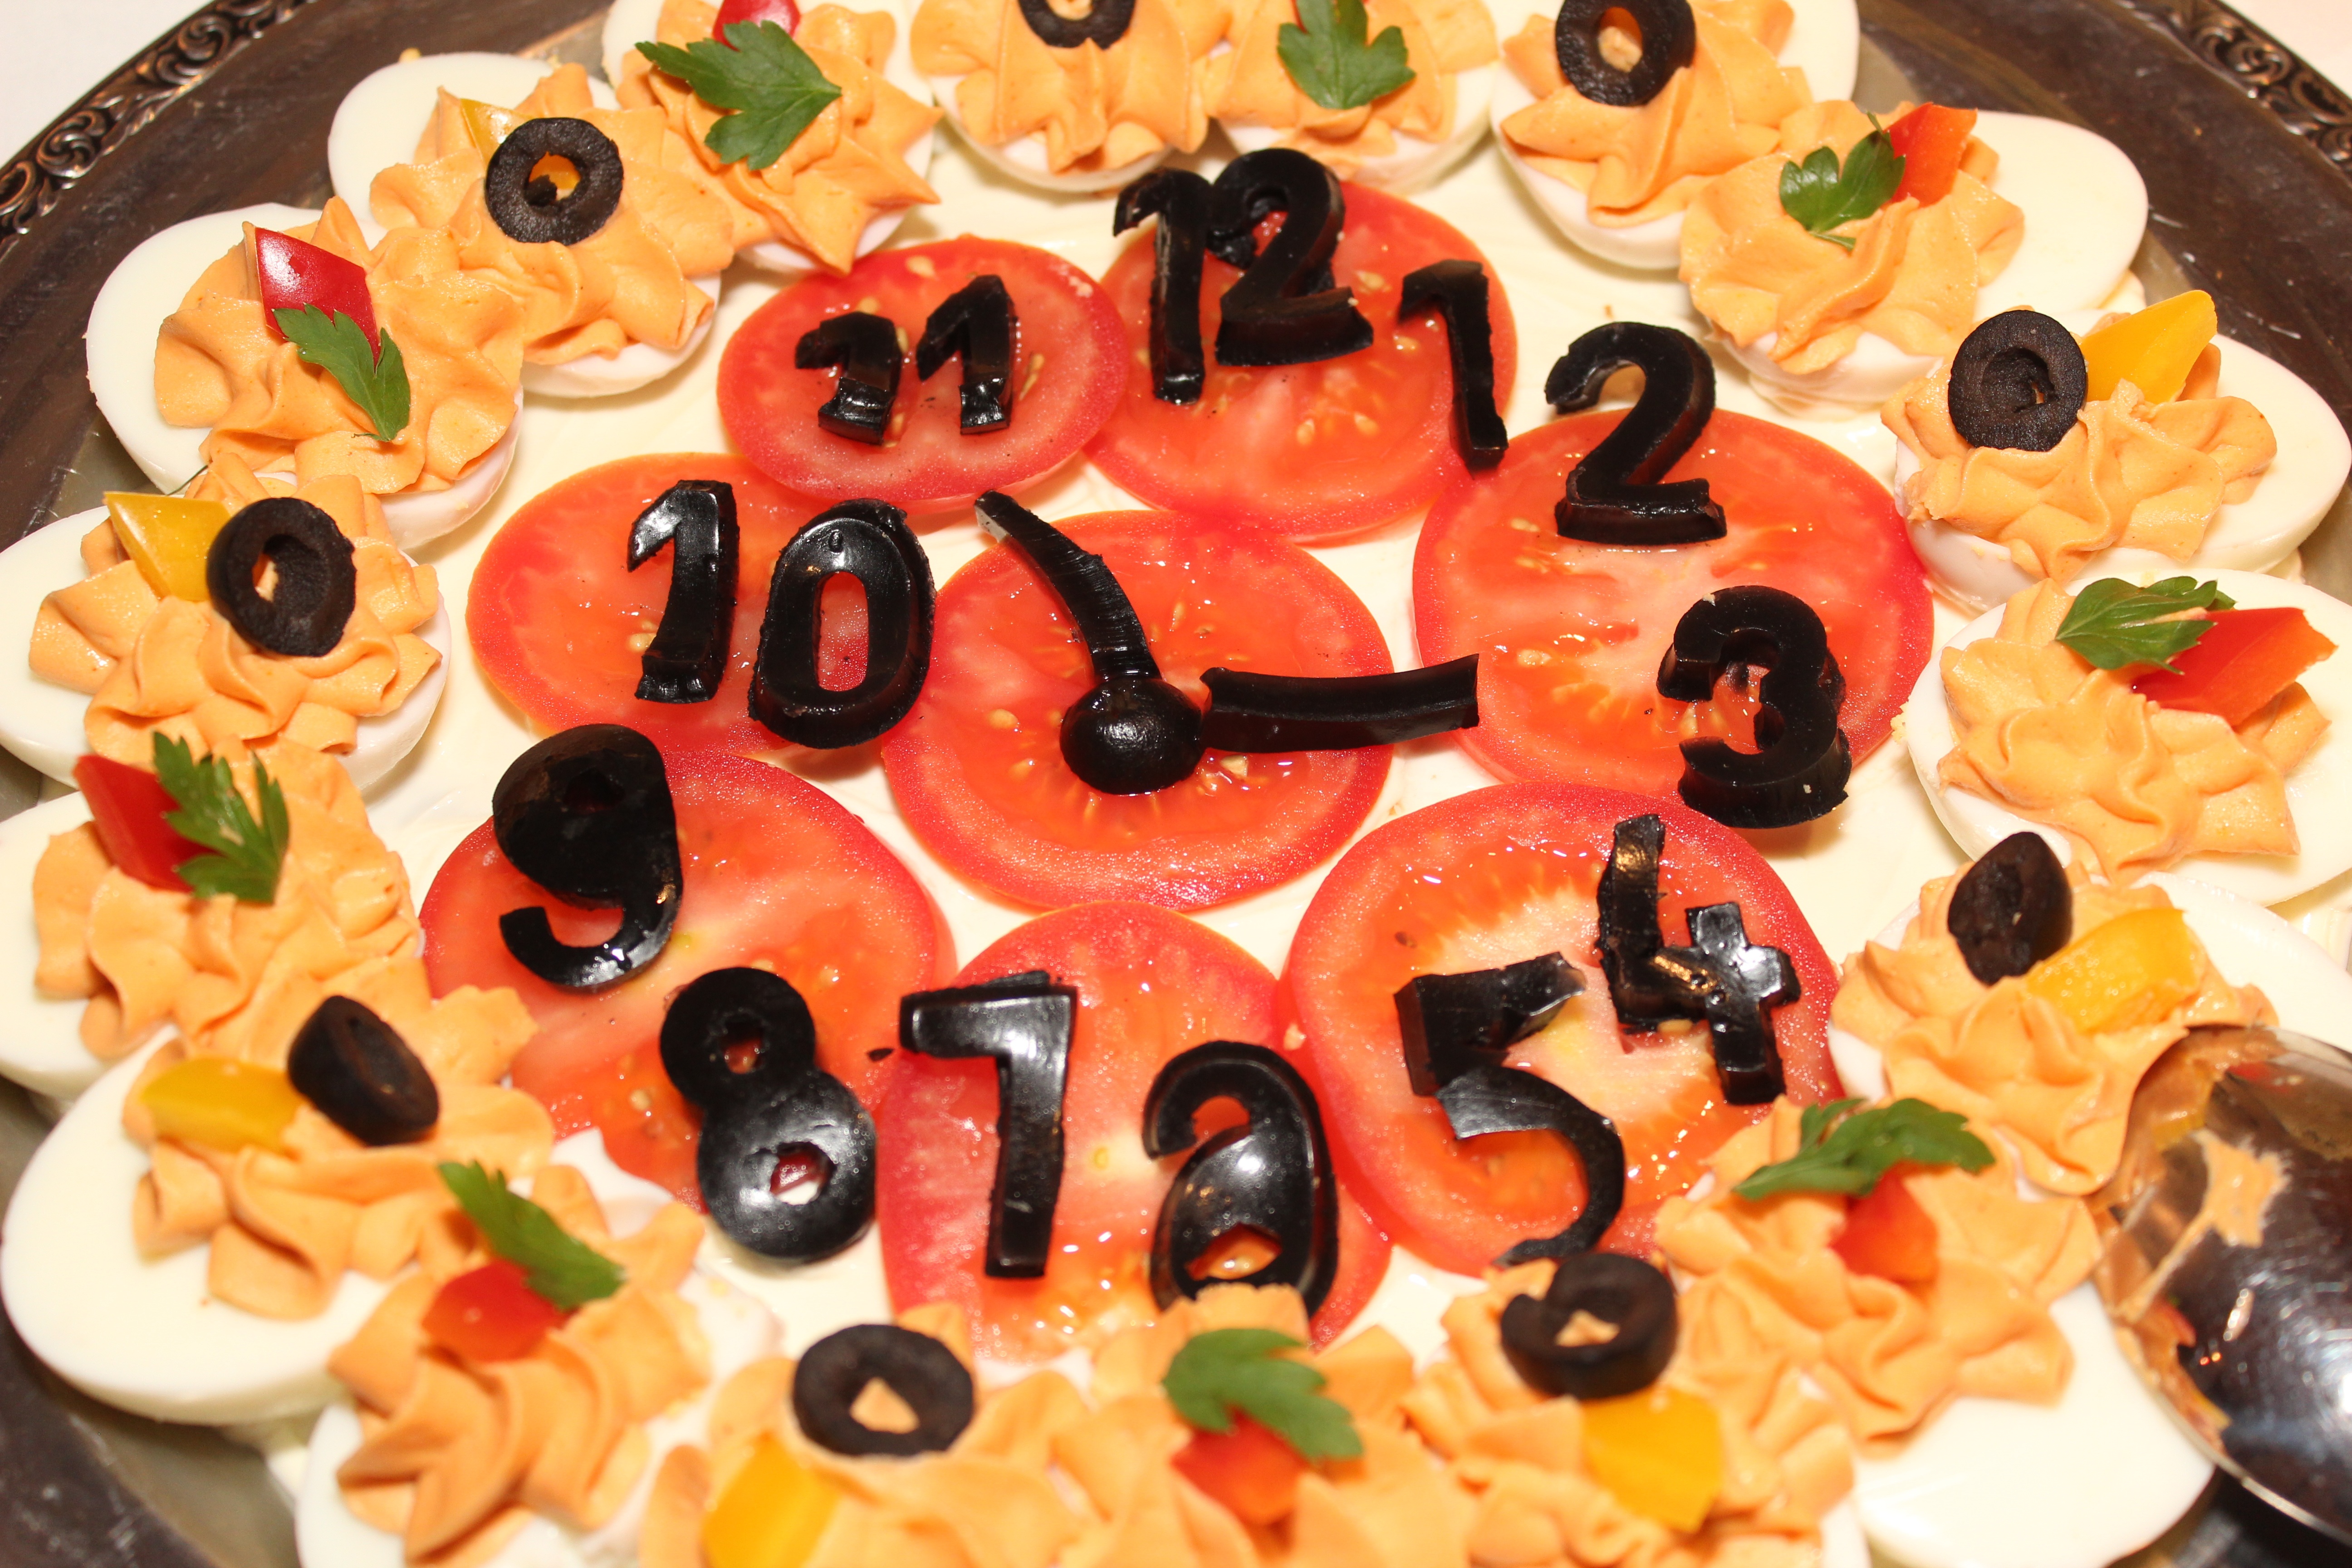
clock, restaurant, dish, meal, food, salad, healthy, eat, cuisine, cream, buffet, pizza, nutrition, canape, italian food, hors d oeuvre, european food, salad watch